St. Augustine's Church, Kulasekharam

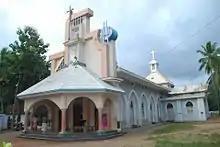
St. Augustine's Church

St. Augustine's Church is a Catholic church in Kulasekharam, Tamil Nadu, India. It lies between the Y cut road of Thirparapu Falls and Pechiparai Dam, and near to St. Ursula's Girls' Higher Secondary School.